Harry Hay (cricketer)

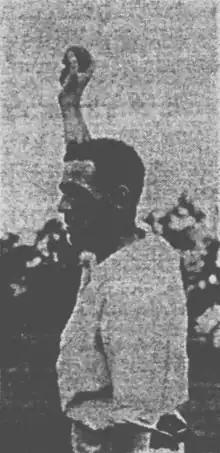

Harry Hay (30 March 1874 – 16 May 1960) was an Australian cricketer who played first-class cricket for South Australia in 1903 and 1904.